Evolution of fish

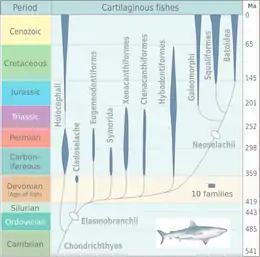
Radiation of cartilaginous fish, derived from work by Michael Benton, 2005.

Cartilaginous fish, class Chondrichthyes, consisting of sharks, rays and chimaeras, appeared by about 395 million years ago, in the Middle Devonian, evolving from acanthodians. The class contains the subclasses Holocephali (chimaeras) and Elasmobranchii (sharks and rays). The radiation of elasmobranches in the chart on the right is divided into the following taxa: Cladoselache, Eugeneodontiformes, Symmoriida, Xenacanthiformes, Ctenacanthiformes, Hybodontiformes, Galeomorphi, Squaliformes and Batoidea.